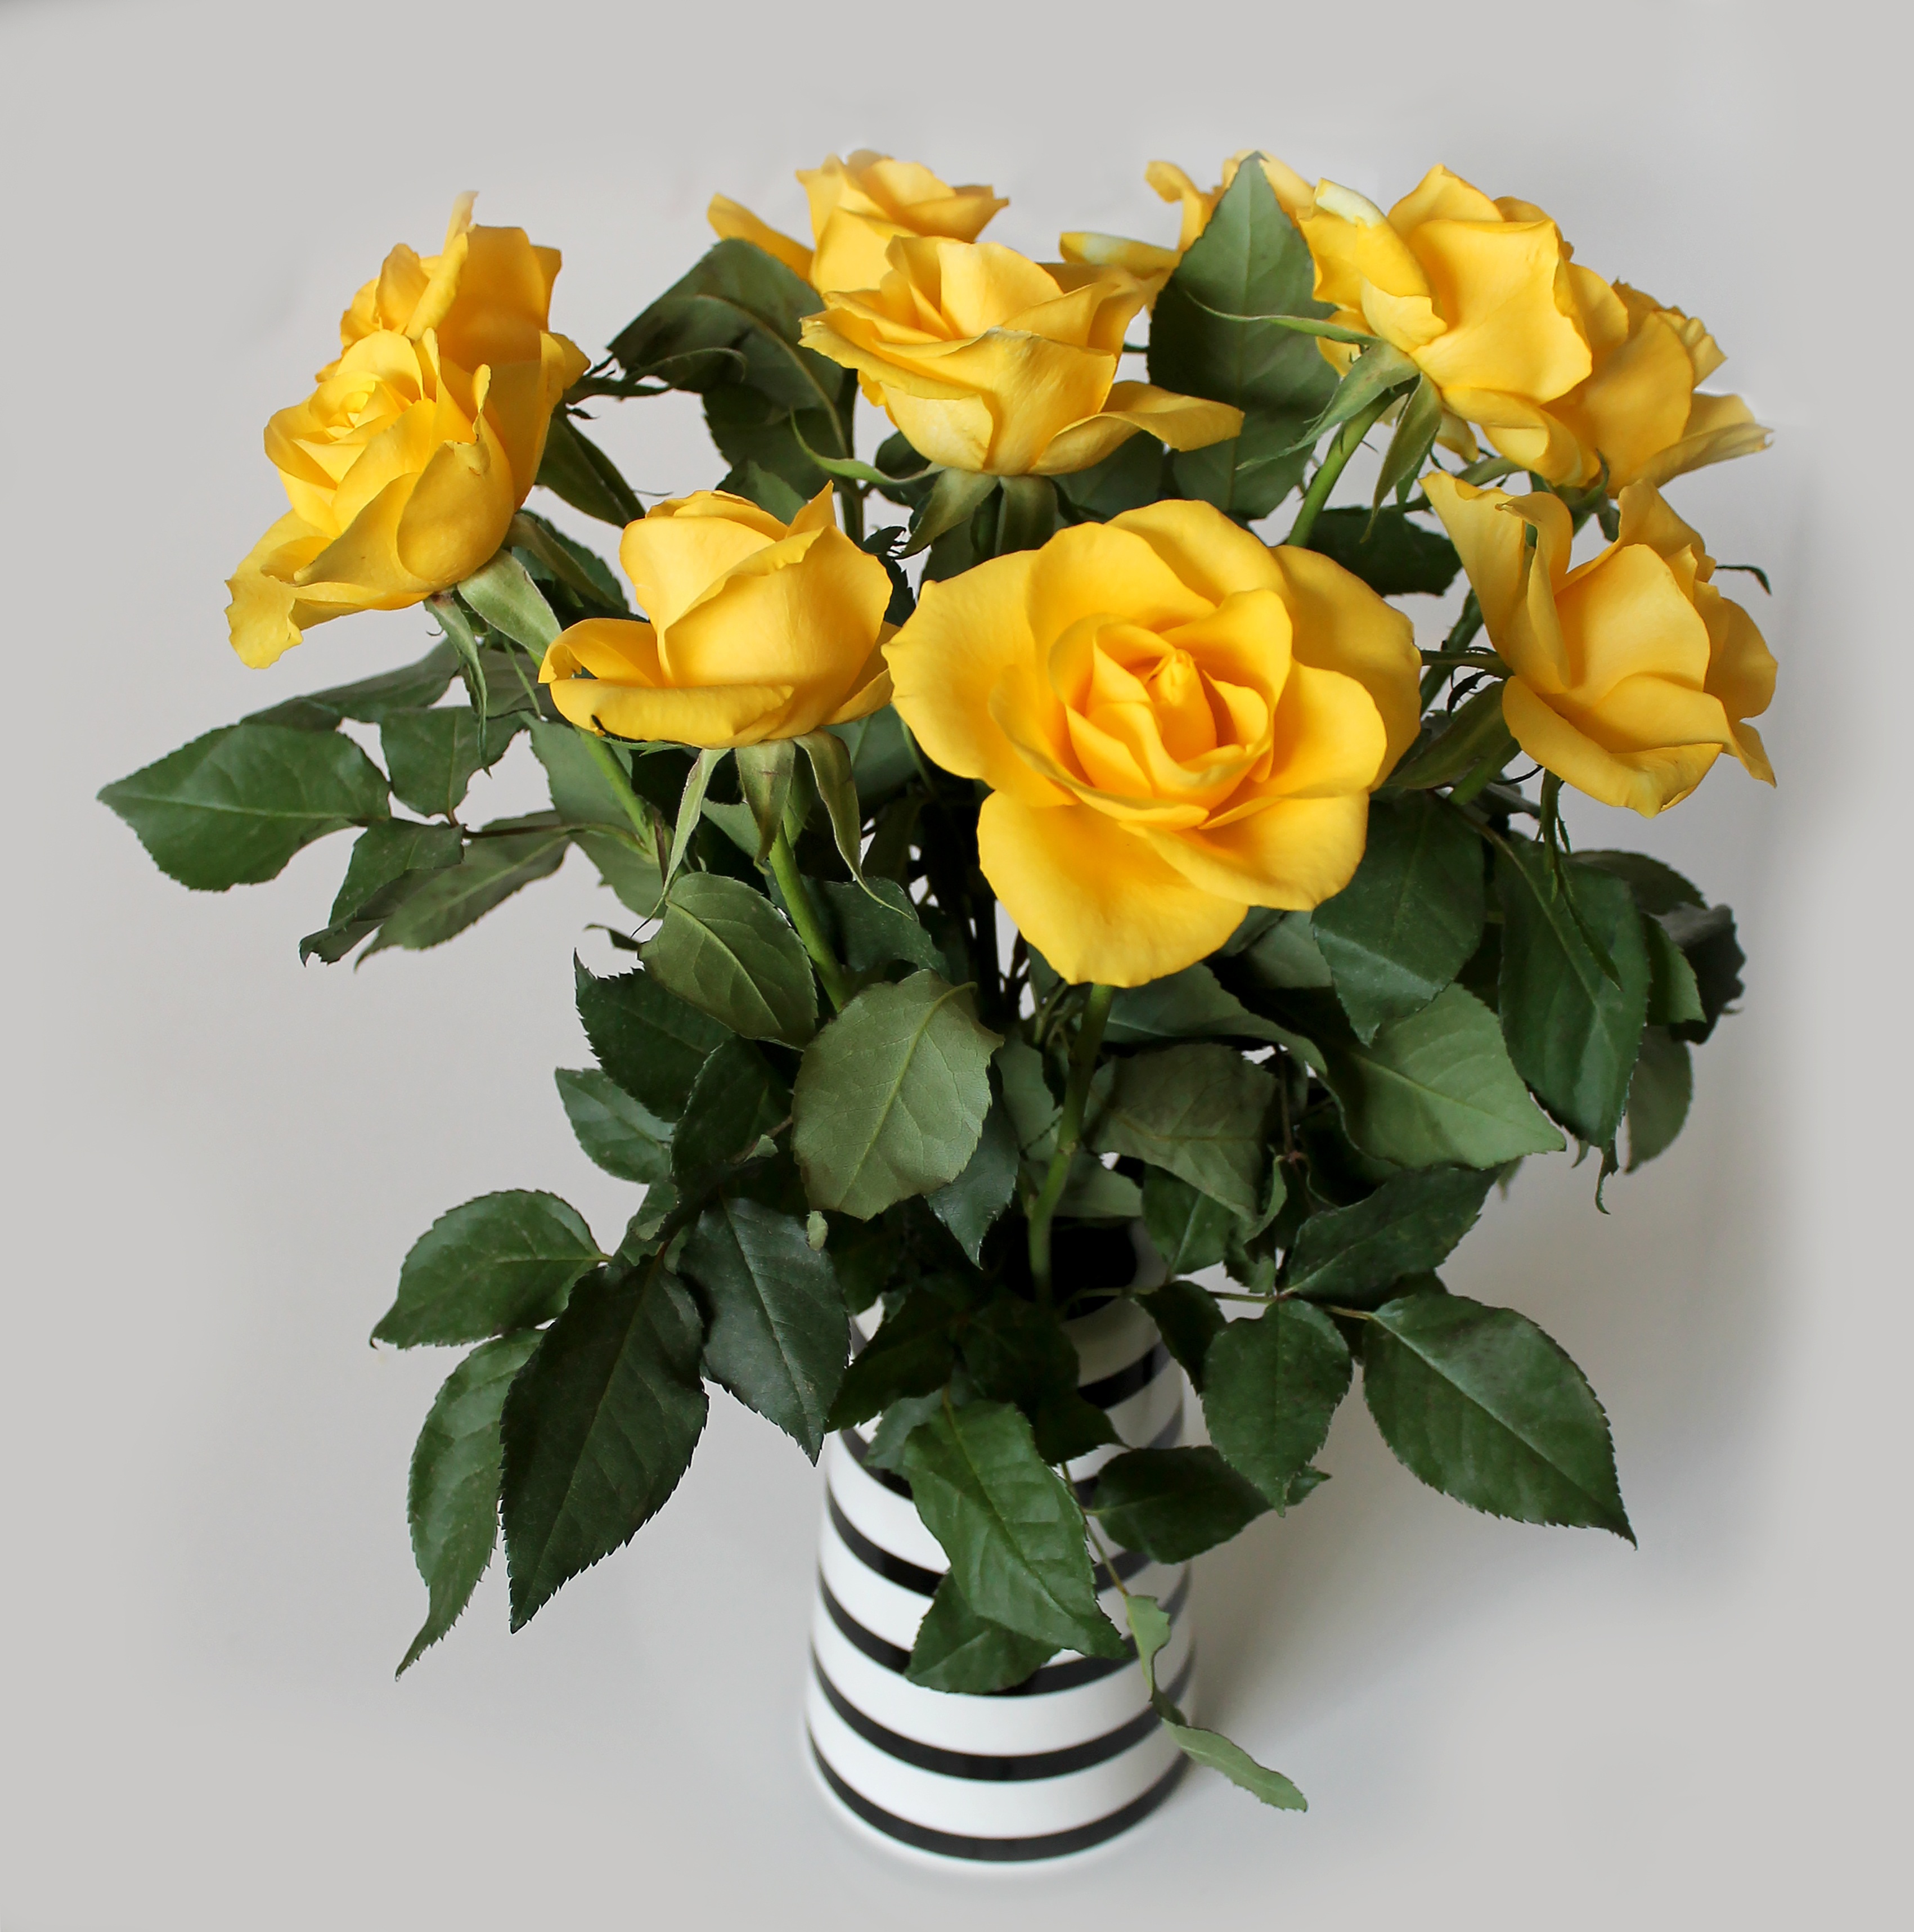
plant, flower, petal, bouquet, rose, decoration, yellow, roses, shrub, beautiful, easter, floristry, floribunda, flowering plant, garden roses, rose family, flower bouquet, cut flowers, floral design, land plant, flower arranging, austrian briar